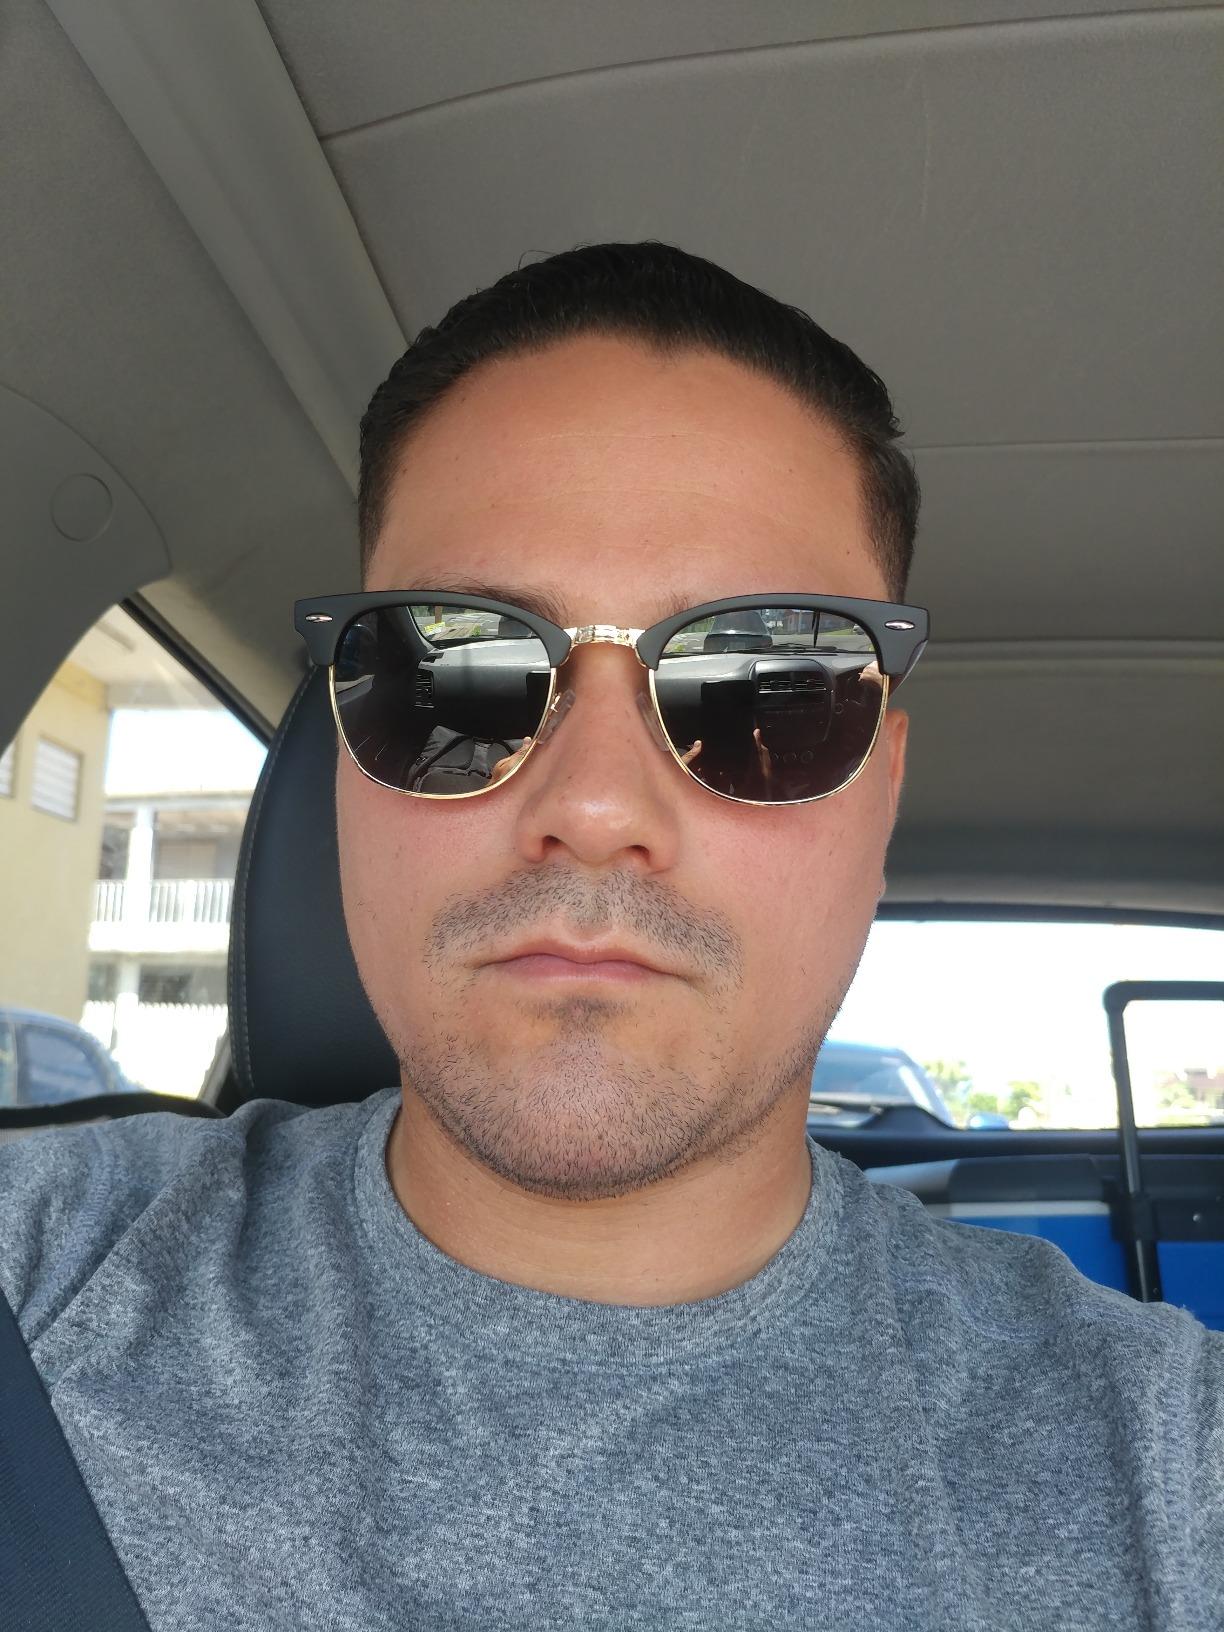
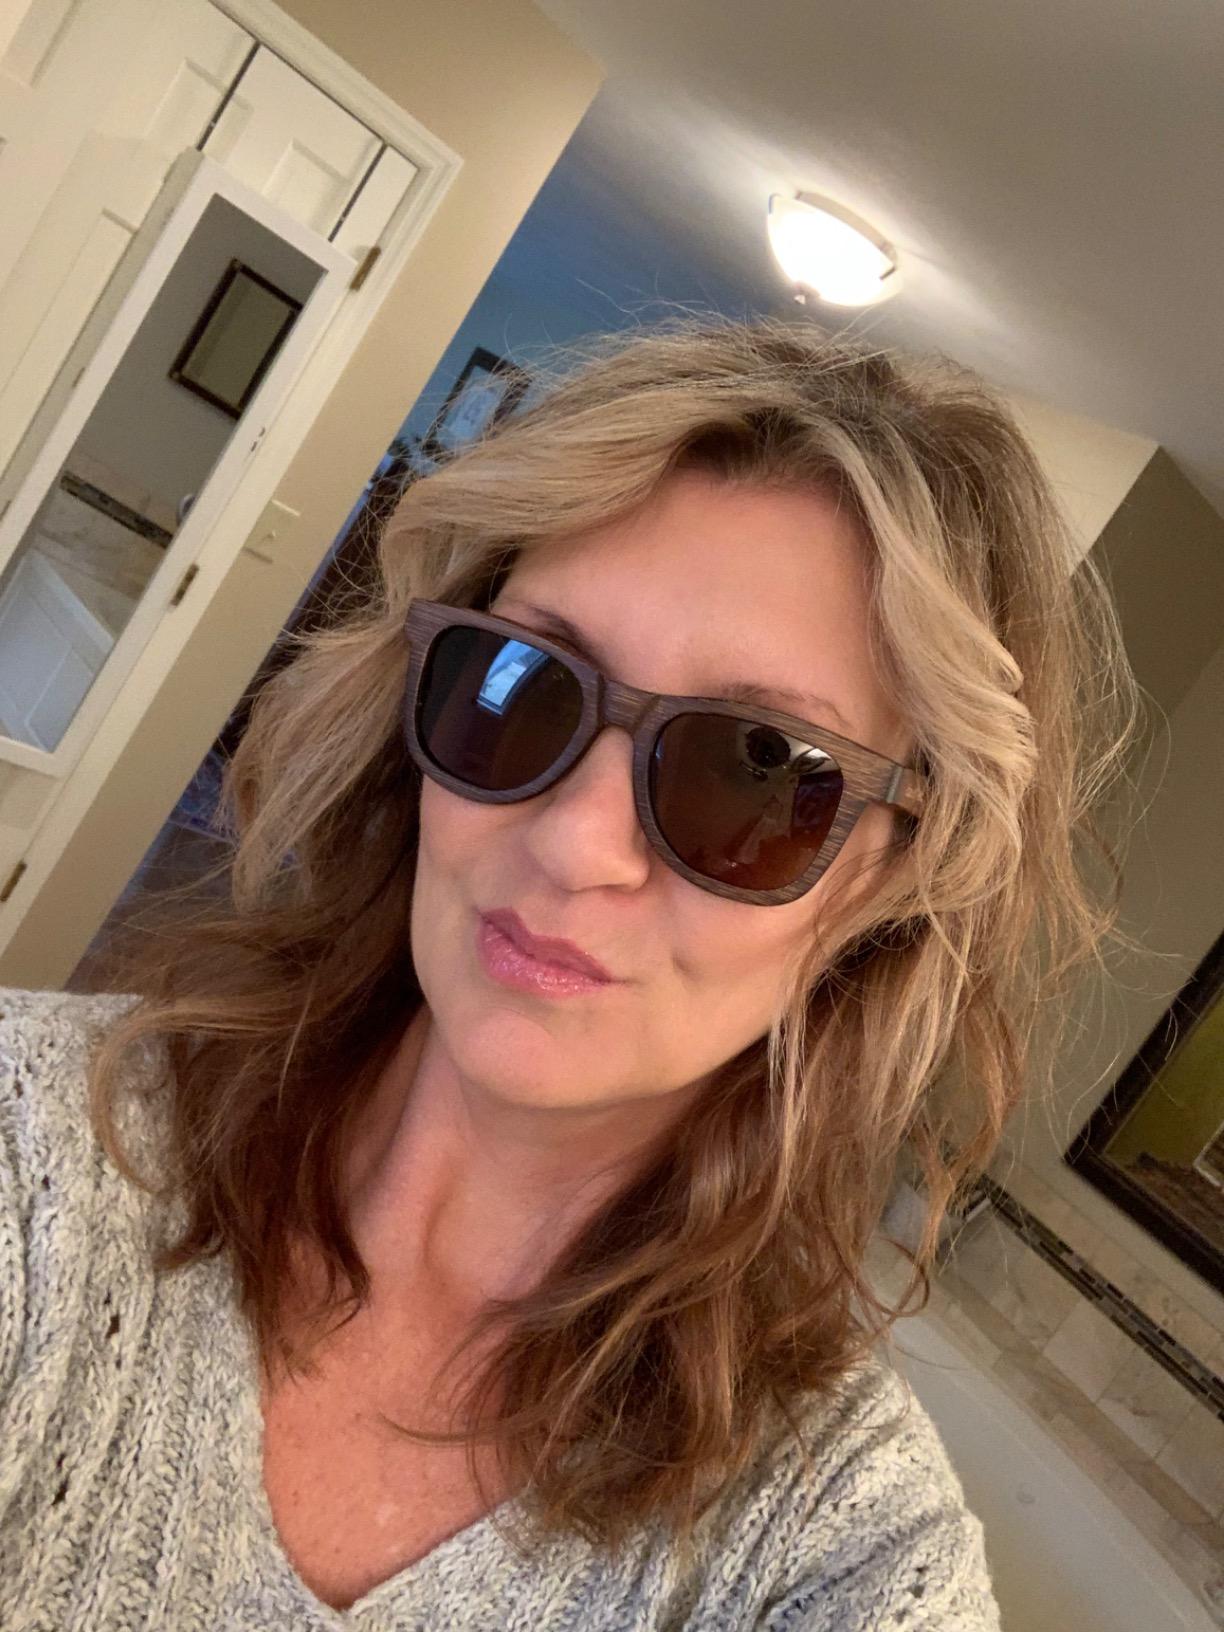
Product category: accessories_sunglasses
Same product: no